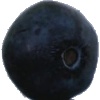
Label: Blueberry 1